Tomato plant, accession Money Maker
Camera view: bottom (45 deg); turntable rotation: 270 degrees
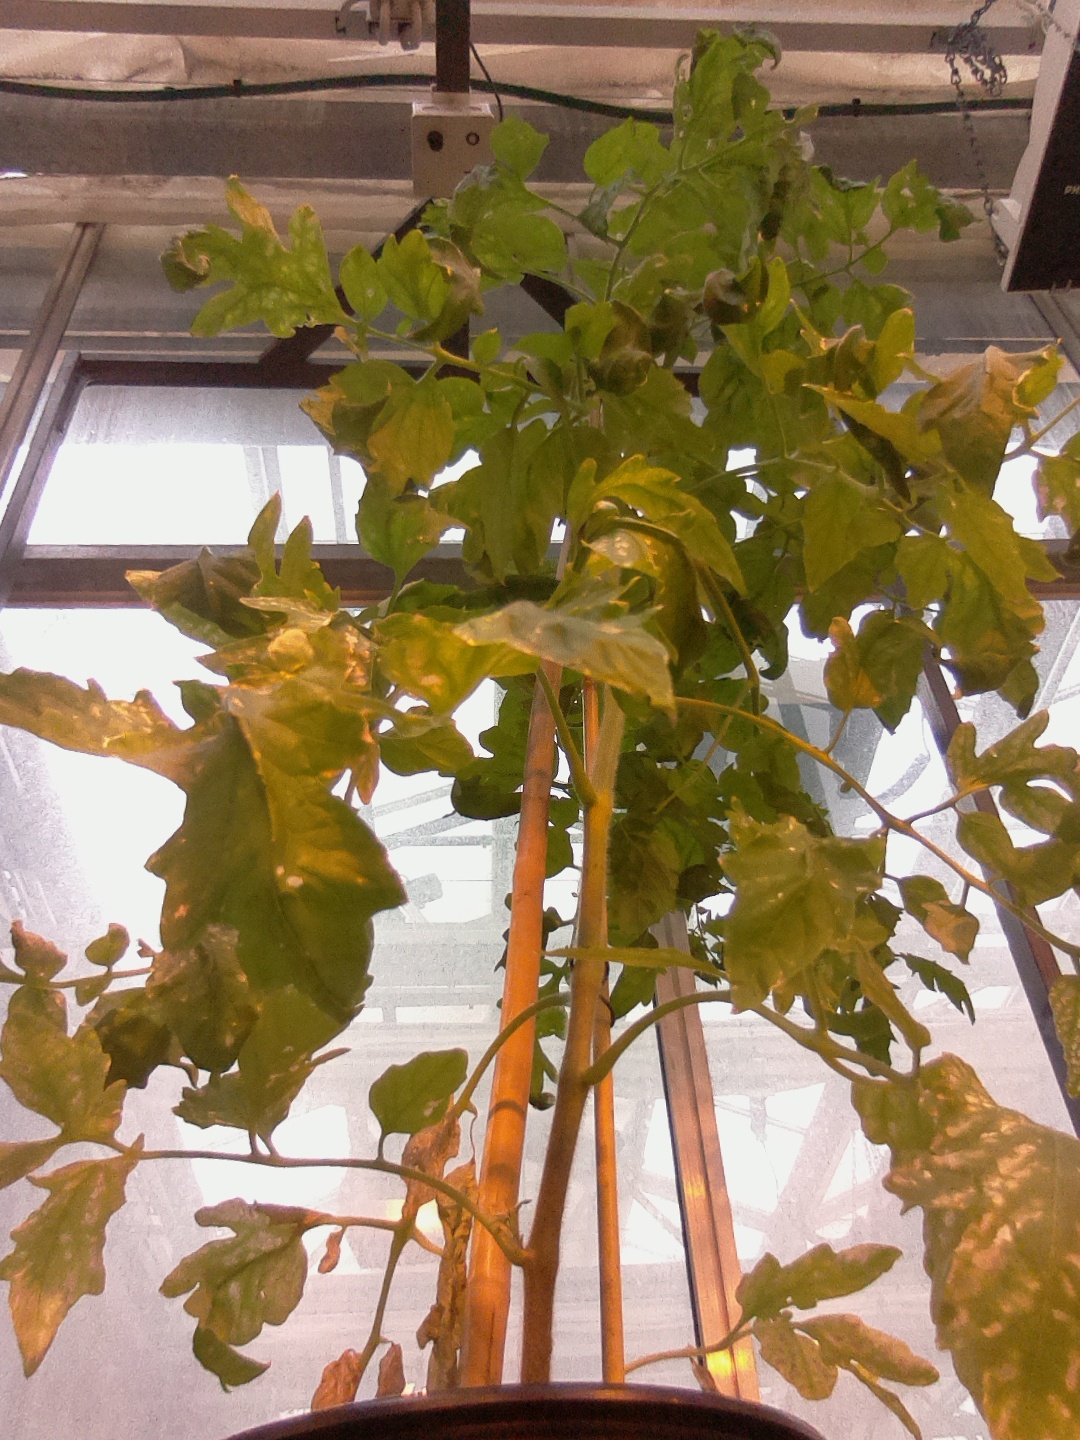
BBCH growth stage 74: 40%-50% of final fruit size